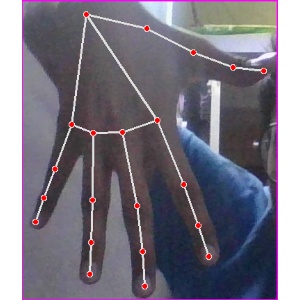
अक्षर: ढ